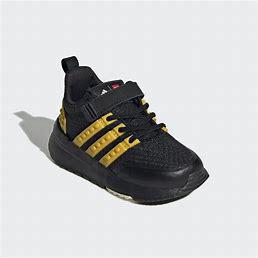
Brand: Adidas
Model: Racer Tr X Lego